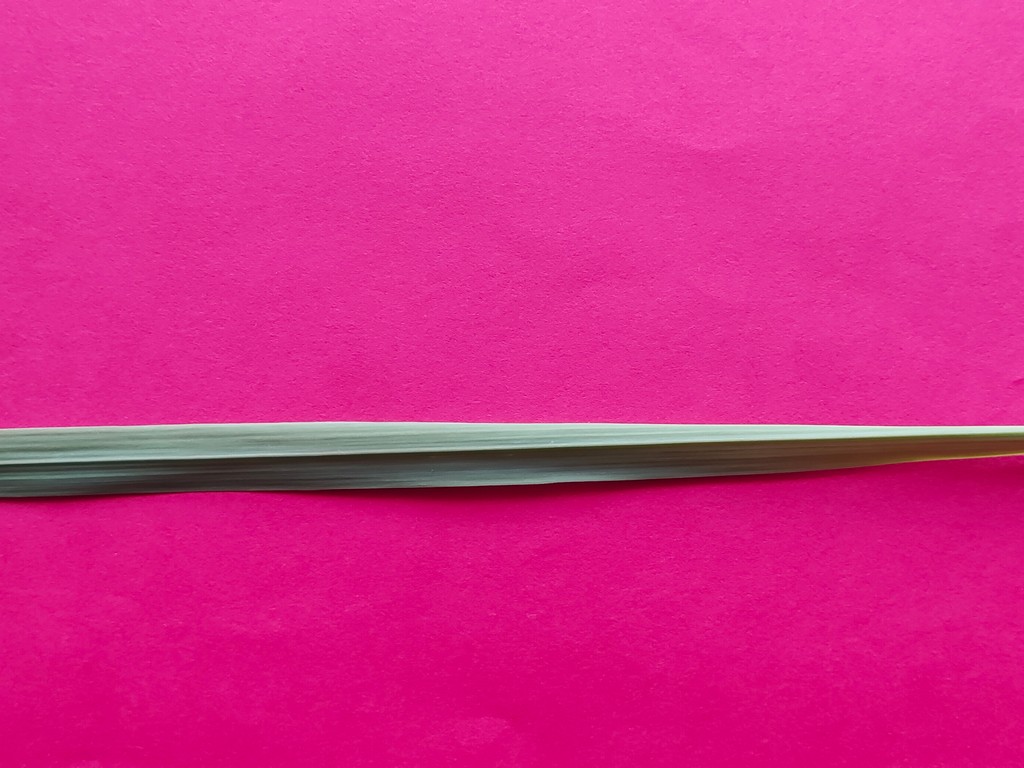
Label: Healthy